SS Glenlyon

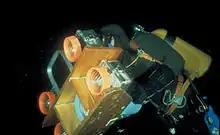
Diving the wreck

The cold waters of the lake have preserved the structure of the ship in of water. The wreck of the "Glenlyon" is open to the public and accessible for dives, although it was visited less than 20 times in 2009 out of 1,062 dives made to wrecks in the Isle Royale National Park. The wreckage of the ship is scattered, with the bow section on the bay side of the shoal and the stern section on the lake side. However, pieces of the wreck are easily recognizable, as they are laid out close to their origins on the ship, and nearly the entire ship is still in place. Some large sections of the ship are still intact, including the bow, and the engine room with drive shaft, propeller, engine, and boilers. The cabin is easily recognizable.